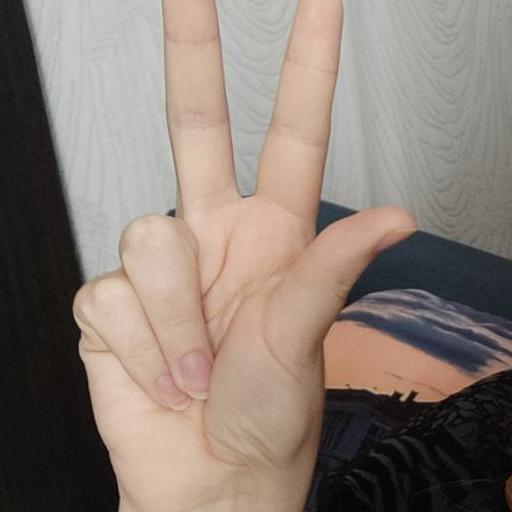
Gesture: three2